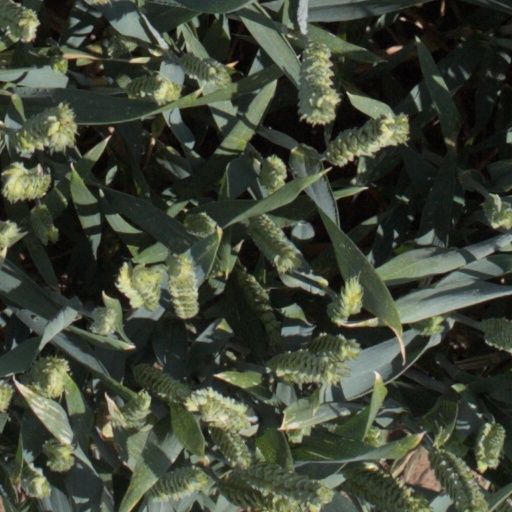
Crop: wheat